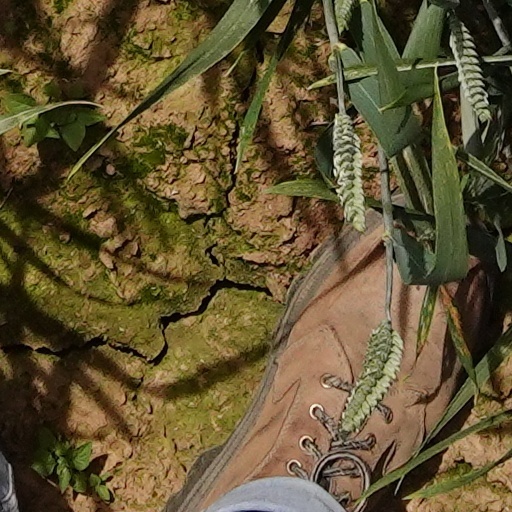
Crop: wheat